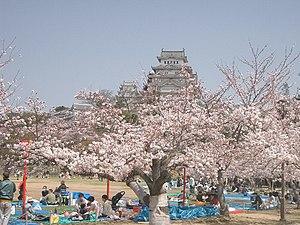
Le hanami, ou o-hanami avec préfixe honorifique, est la coutume traditionnelle japonaise d'apprécier la beauté des fleurs, principalement les fleurs de cerisier, lorsque, à partir de fin mars ou début avril, elles entrent en pleine floraison.
Prunus serrulata est une espèce de cerisier originaire d'Asie qui appartient à la famille des Rosaceae.Il est largement utilisé comme arbre d'ornement pour sa splendide floraison printanière et son feuillage coloré en automne. Dès le XVᵉ siècle, ses nombreuses cultures et hybridations ont permis le développement d’un grand nombre de cultivars dont la beauté d’ornement est le principal souci. En français, il est appelé Cerisier du Japon, Cerisier des collines, Cerisier à fleurs japonais ou Cerisier oriental. Sa floraison marque le retour du printemps.